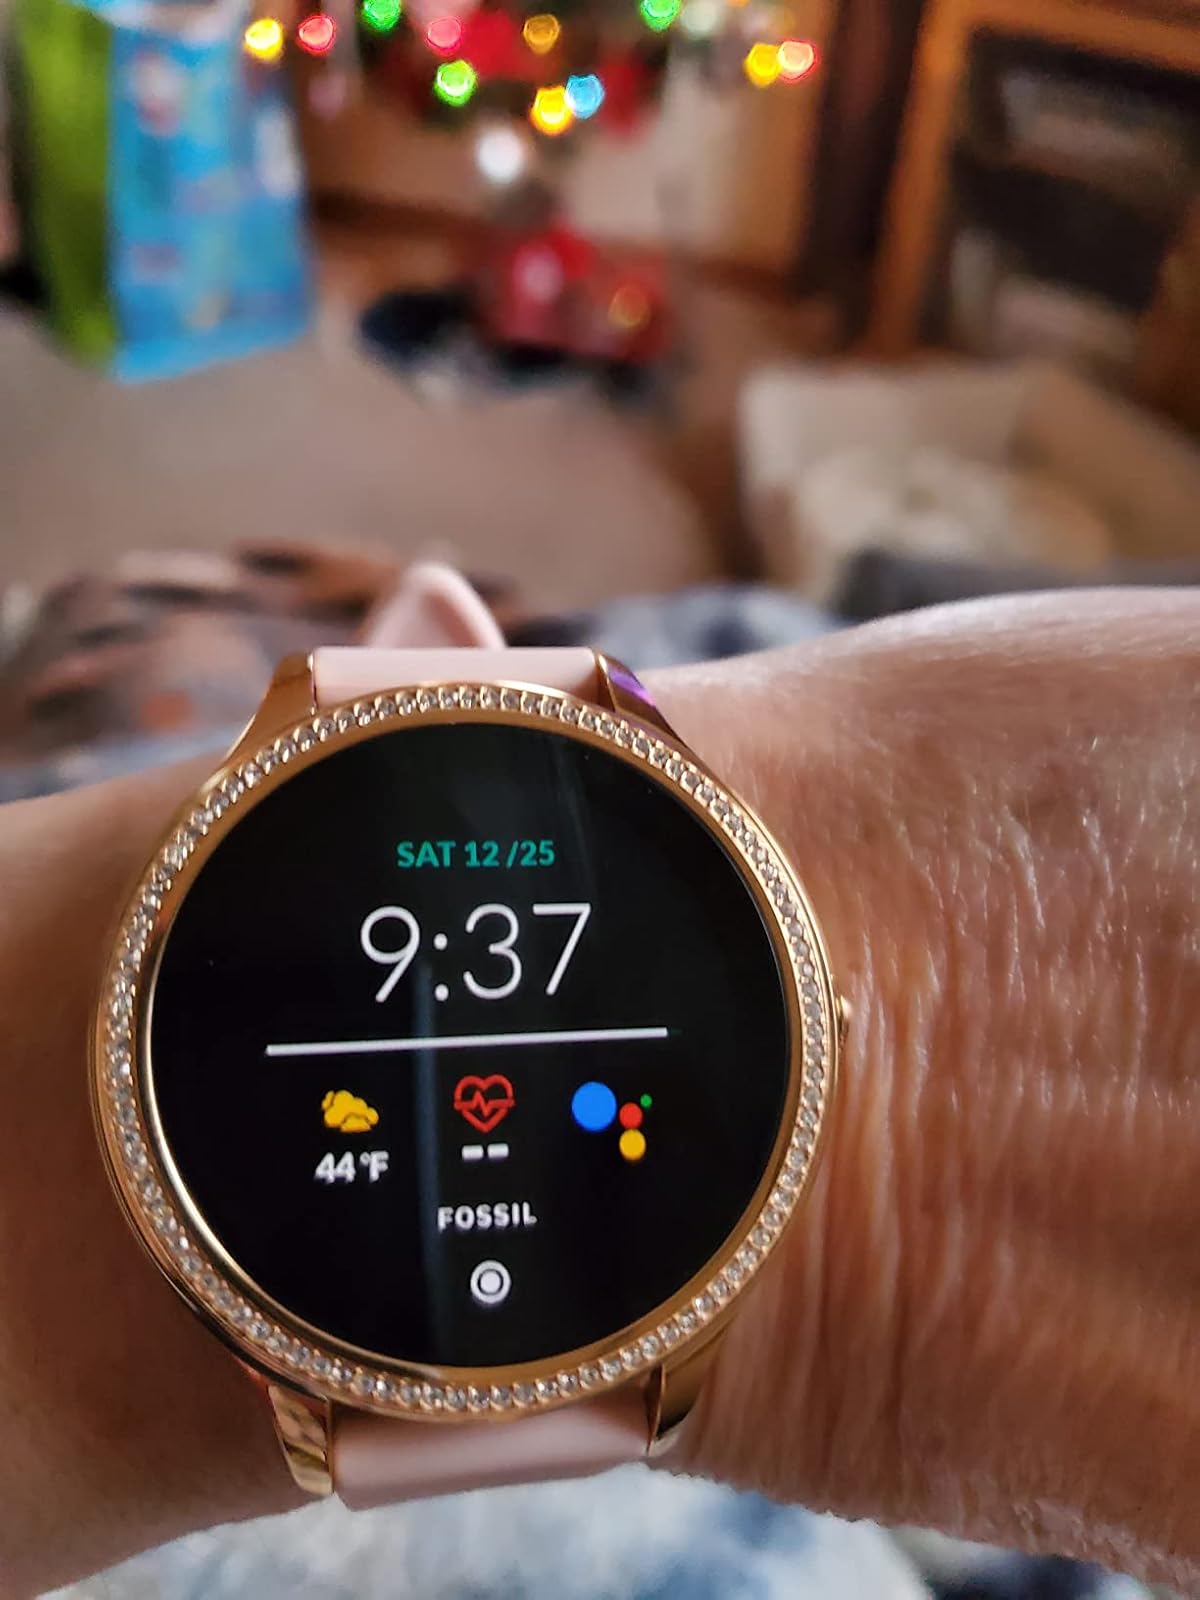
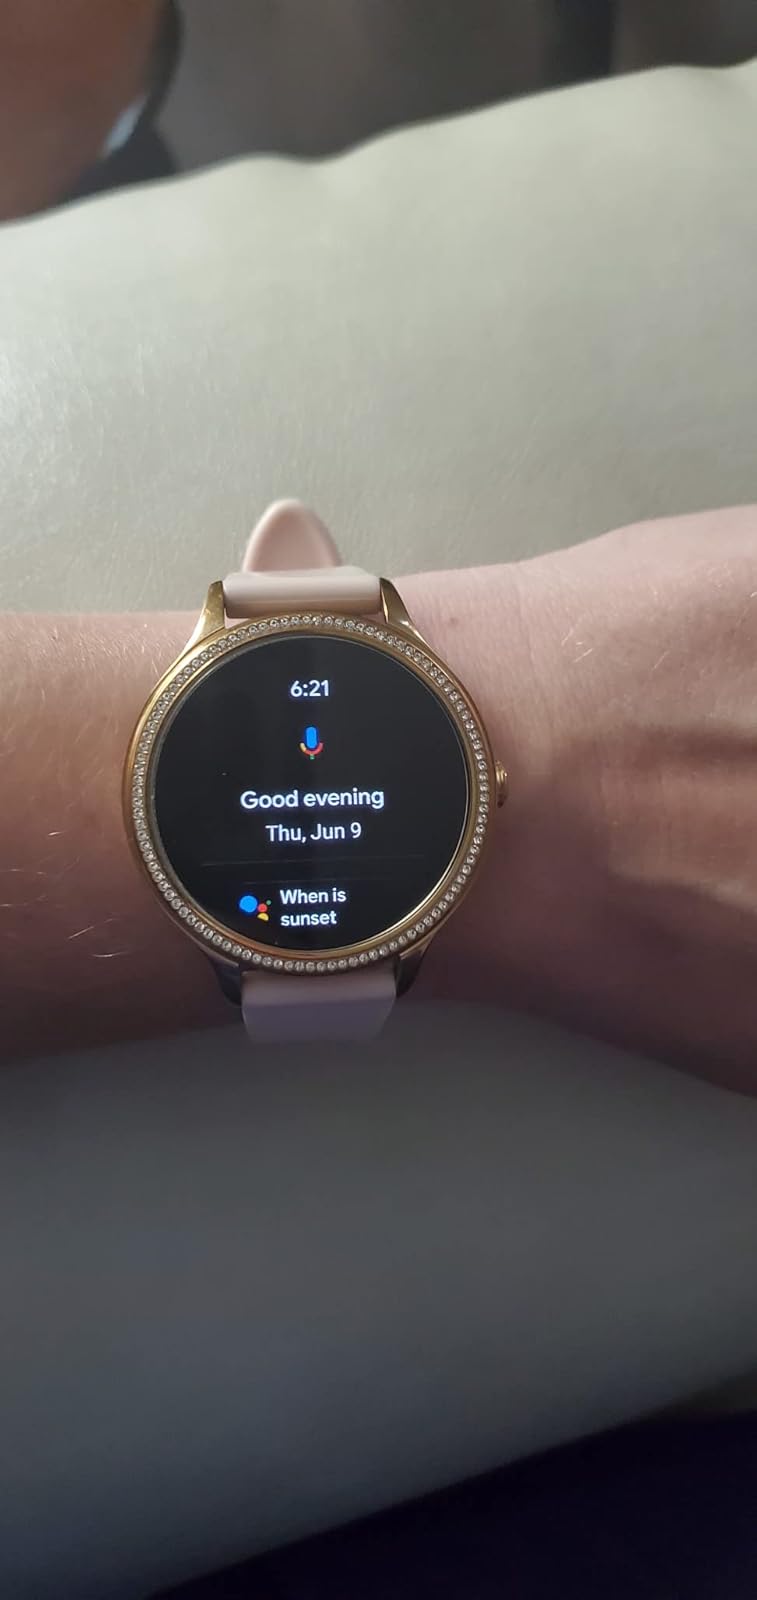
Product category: smartwatch
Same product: yes